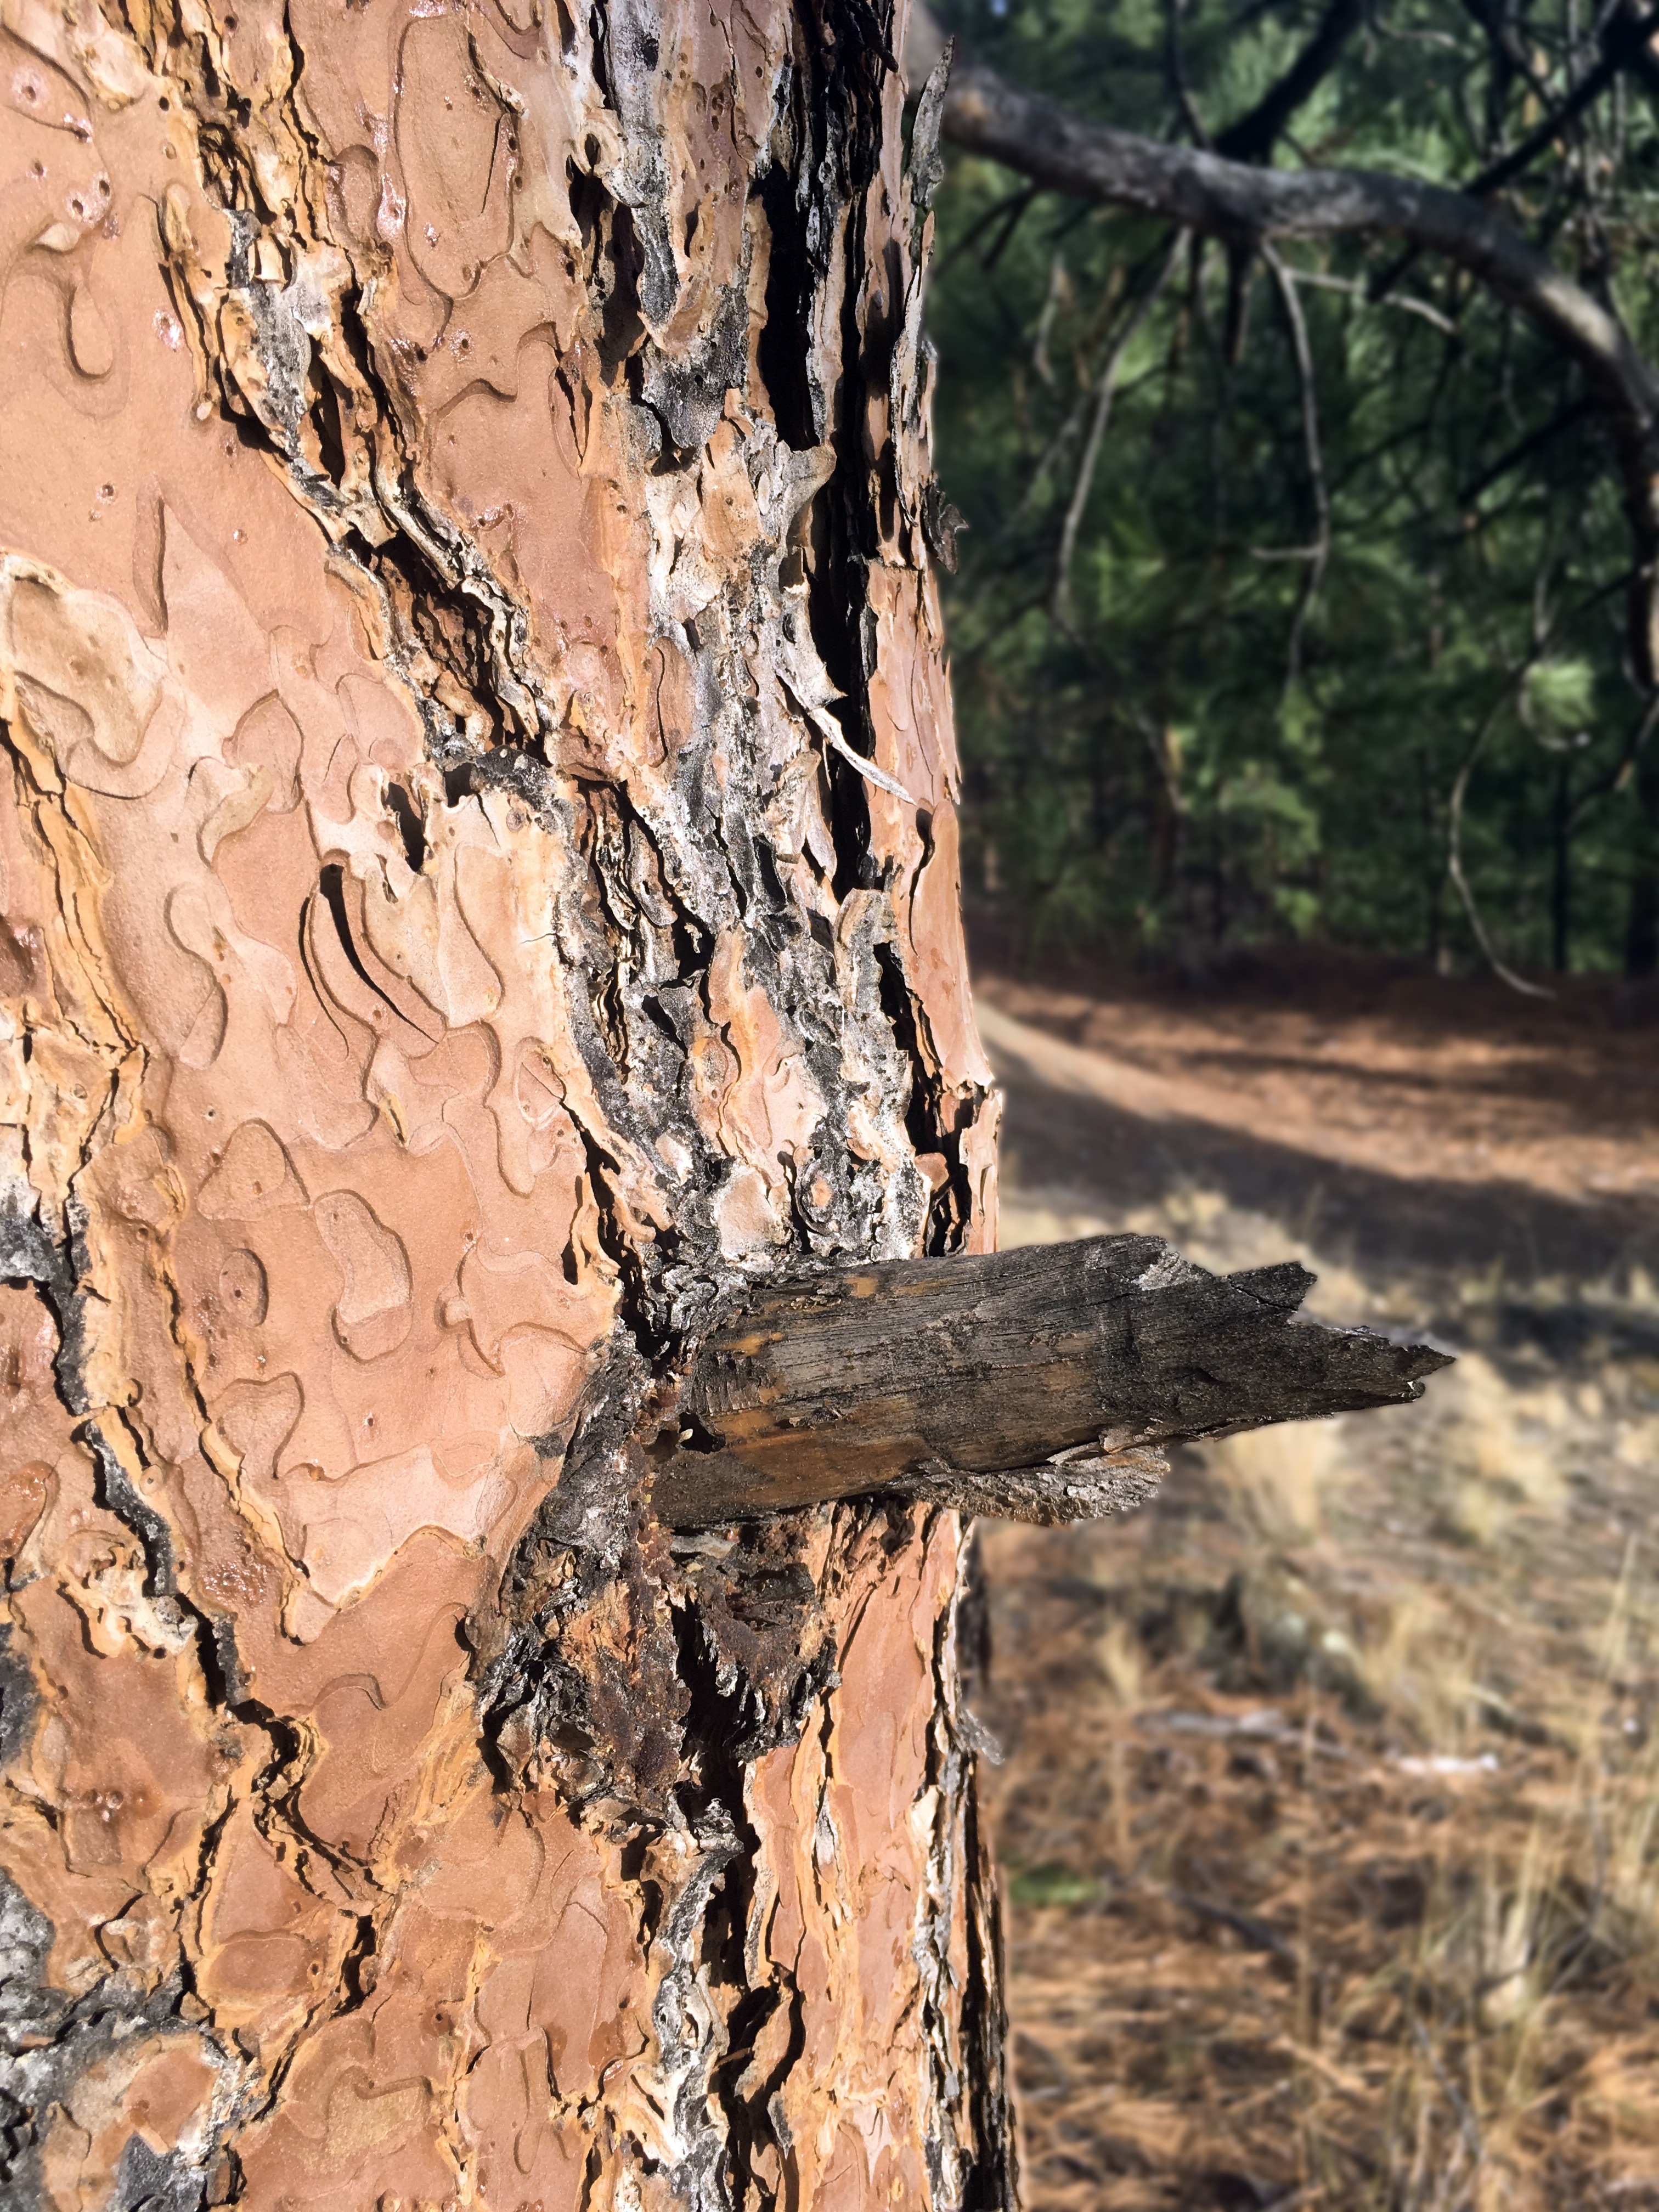
tree, nature, forest, rock, branch, growth, plant, wood, grain, texture, leaf, fall, time, trunk, old, pine, wildlife, log, natural, perch, autumn, brown, soil, gray, rough, decay, firewood, lumber, material, weathered, fungus, geology, circular, rot, rotting, oak, timber, high contrast, decompose, wood grain, wood texture, ponderosa, hickory, woody plant, lodgepole